Marco Almaviva

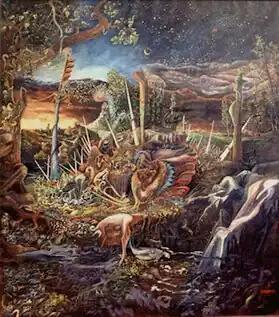

Since its beginnings, Almaviva embraced a vision of art and life that couldn't ignore a fundamental observation, which consists of acknowledging the violence that characterizes the entire natural hierarchy. It is the incessant struggle for survival, the recurring element that pervades, first and foremost, the biological sphere in which human reality is inevitably placed. This was the underlying assumption to which Almaviva referred in all his evaluations concerning everything he had acquired, not only in relation to art but, more generally, in connection to every idea on which to base any possible conception of reality. Consequently, there was a rejection of any conception of existence that aimed to justify a world marked by oppression and suffering. Painting, therefore, became Almaviva's initial response to the drama present in nature to this state of affairs. It became a way to “reorganize one's morality” in terms of bearing witness to the drama present in nature (dominated by Zöe) against all possible mystifications of reality. Based on these premises, he aimed to create a pictorial structure capable of fully visualizing a world in which everything was engulfed by the biological sphere, unable to break free from the primal instincts that dominate in nature. For this purpose, in 1967, he developed Tonaltimbrica, a pictorial style whose formal structure is conceived in strict correspondence with the irrepressible biological antagonism that, in Almaviva's conception, characterizes existence. In the same year, he made his debut in Milan, at the Rotonda della Besana, in an exhibition organized by the Centro Verritré, showcasing "Palpito Primordiale" (Primordial Beat) considered the emblem of the new tonaltimbric sensitivity.